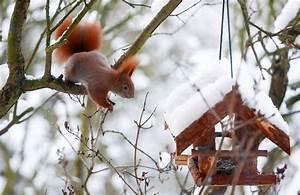
squirrel